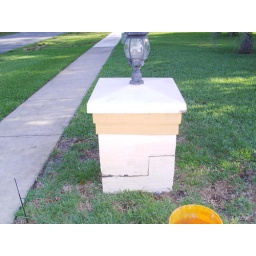
Repaired block lamp post after it was backed into by a car